Cyclo-cross

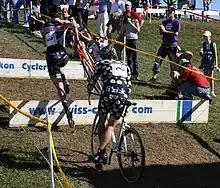
Cyclo-cross racers take on two barriers and a run-up at Ludwig's Corner in Pennsylvania

Obstacles that force a rider to dismount and run with their bike or to "bunny hop" include banks too steep to ride up, steps, sand pits and plank barriers. Besides the start/finish area, these obstacles may be placed anywhere on the course that the race director desires. Several race directors have tried to limit bunny hopping for safety reasons by placing barriers in pairs or in triple (although under UCI rule no more than two barriers can appear in succession). The maximum height for a barrier is 40 cm.